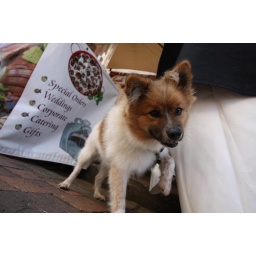
another dog owned by a market stall owner